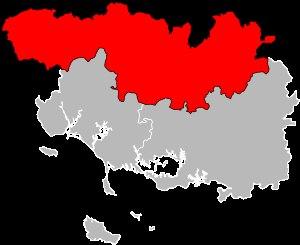
L'arrondissement de Pontivy est une division administrative française, située dans le département du Morbihan et la région Bretagne.